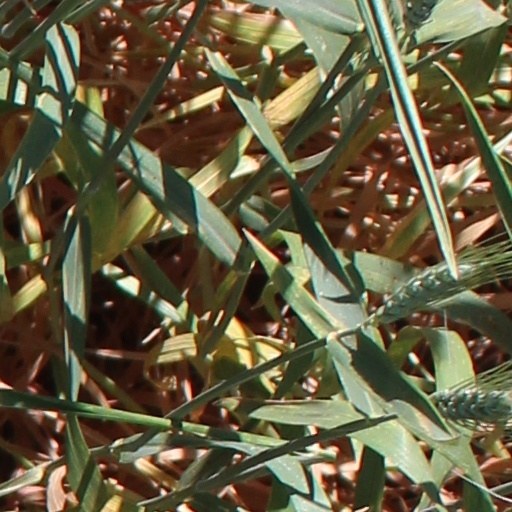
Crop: wheat